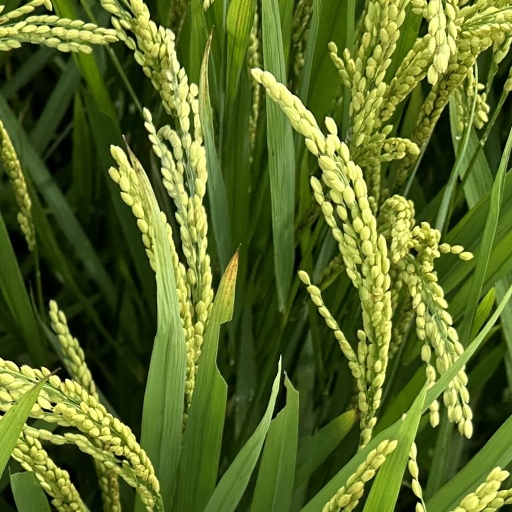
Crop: rice